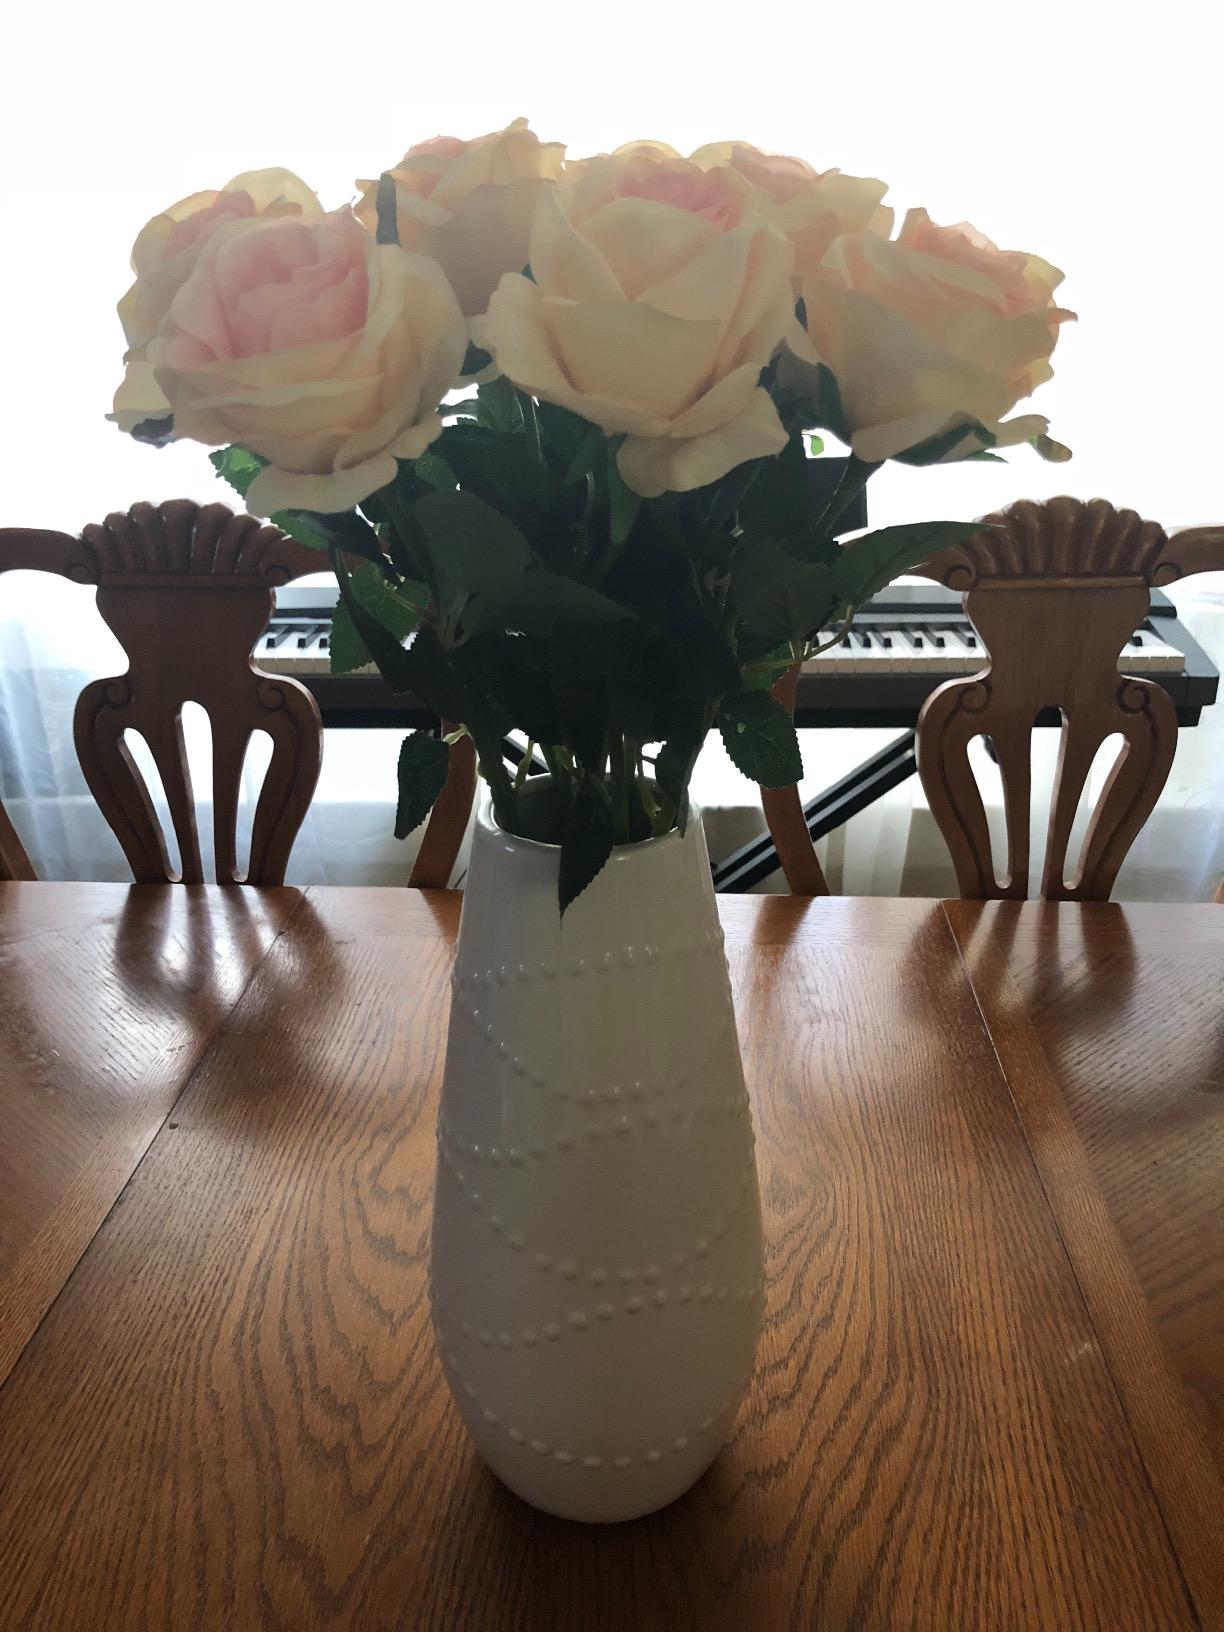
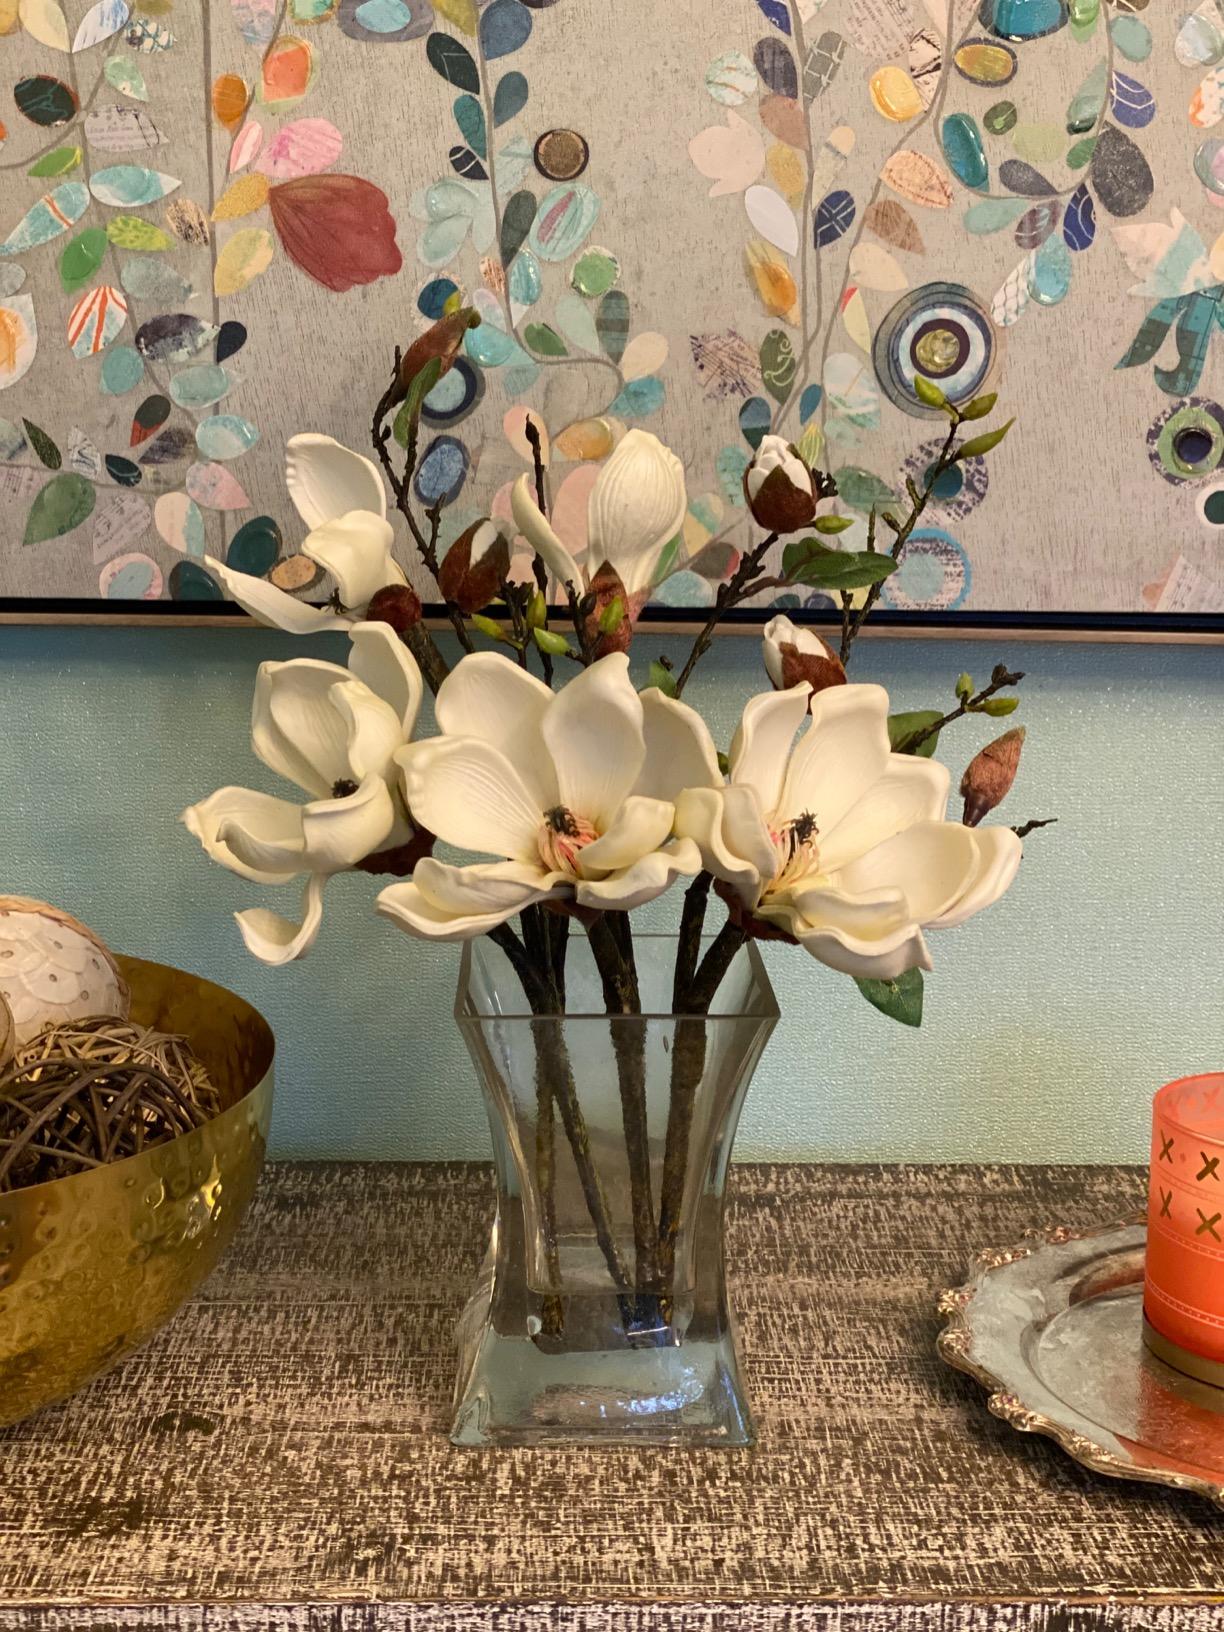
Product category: vase
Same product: no